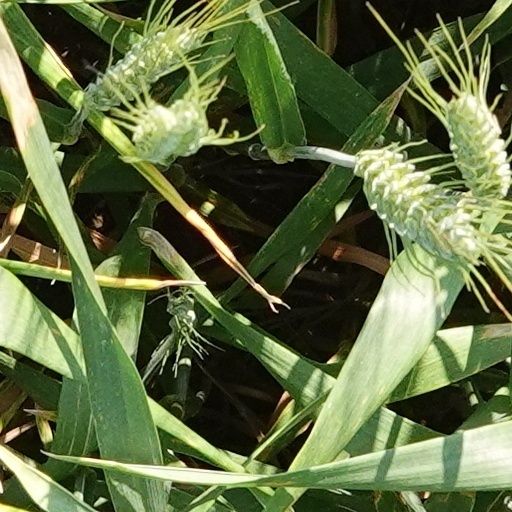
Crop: wheat